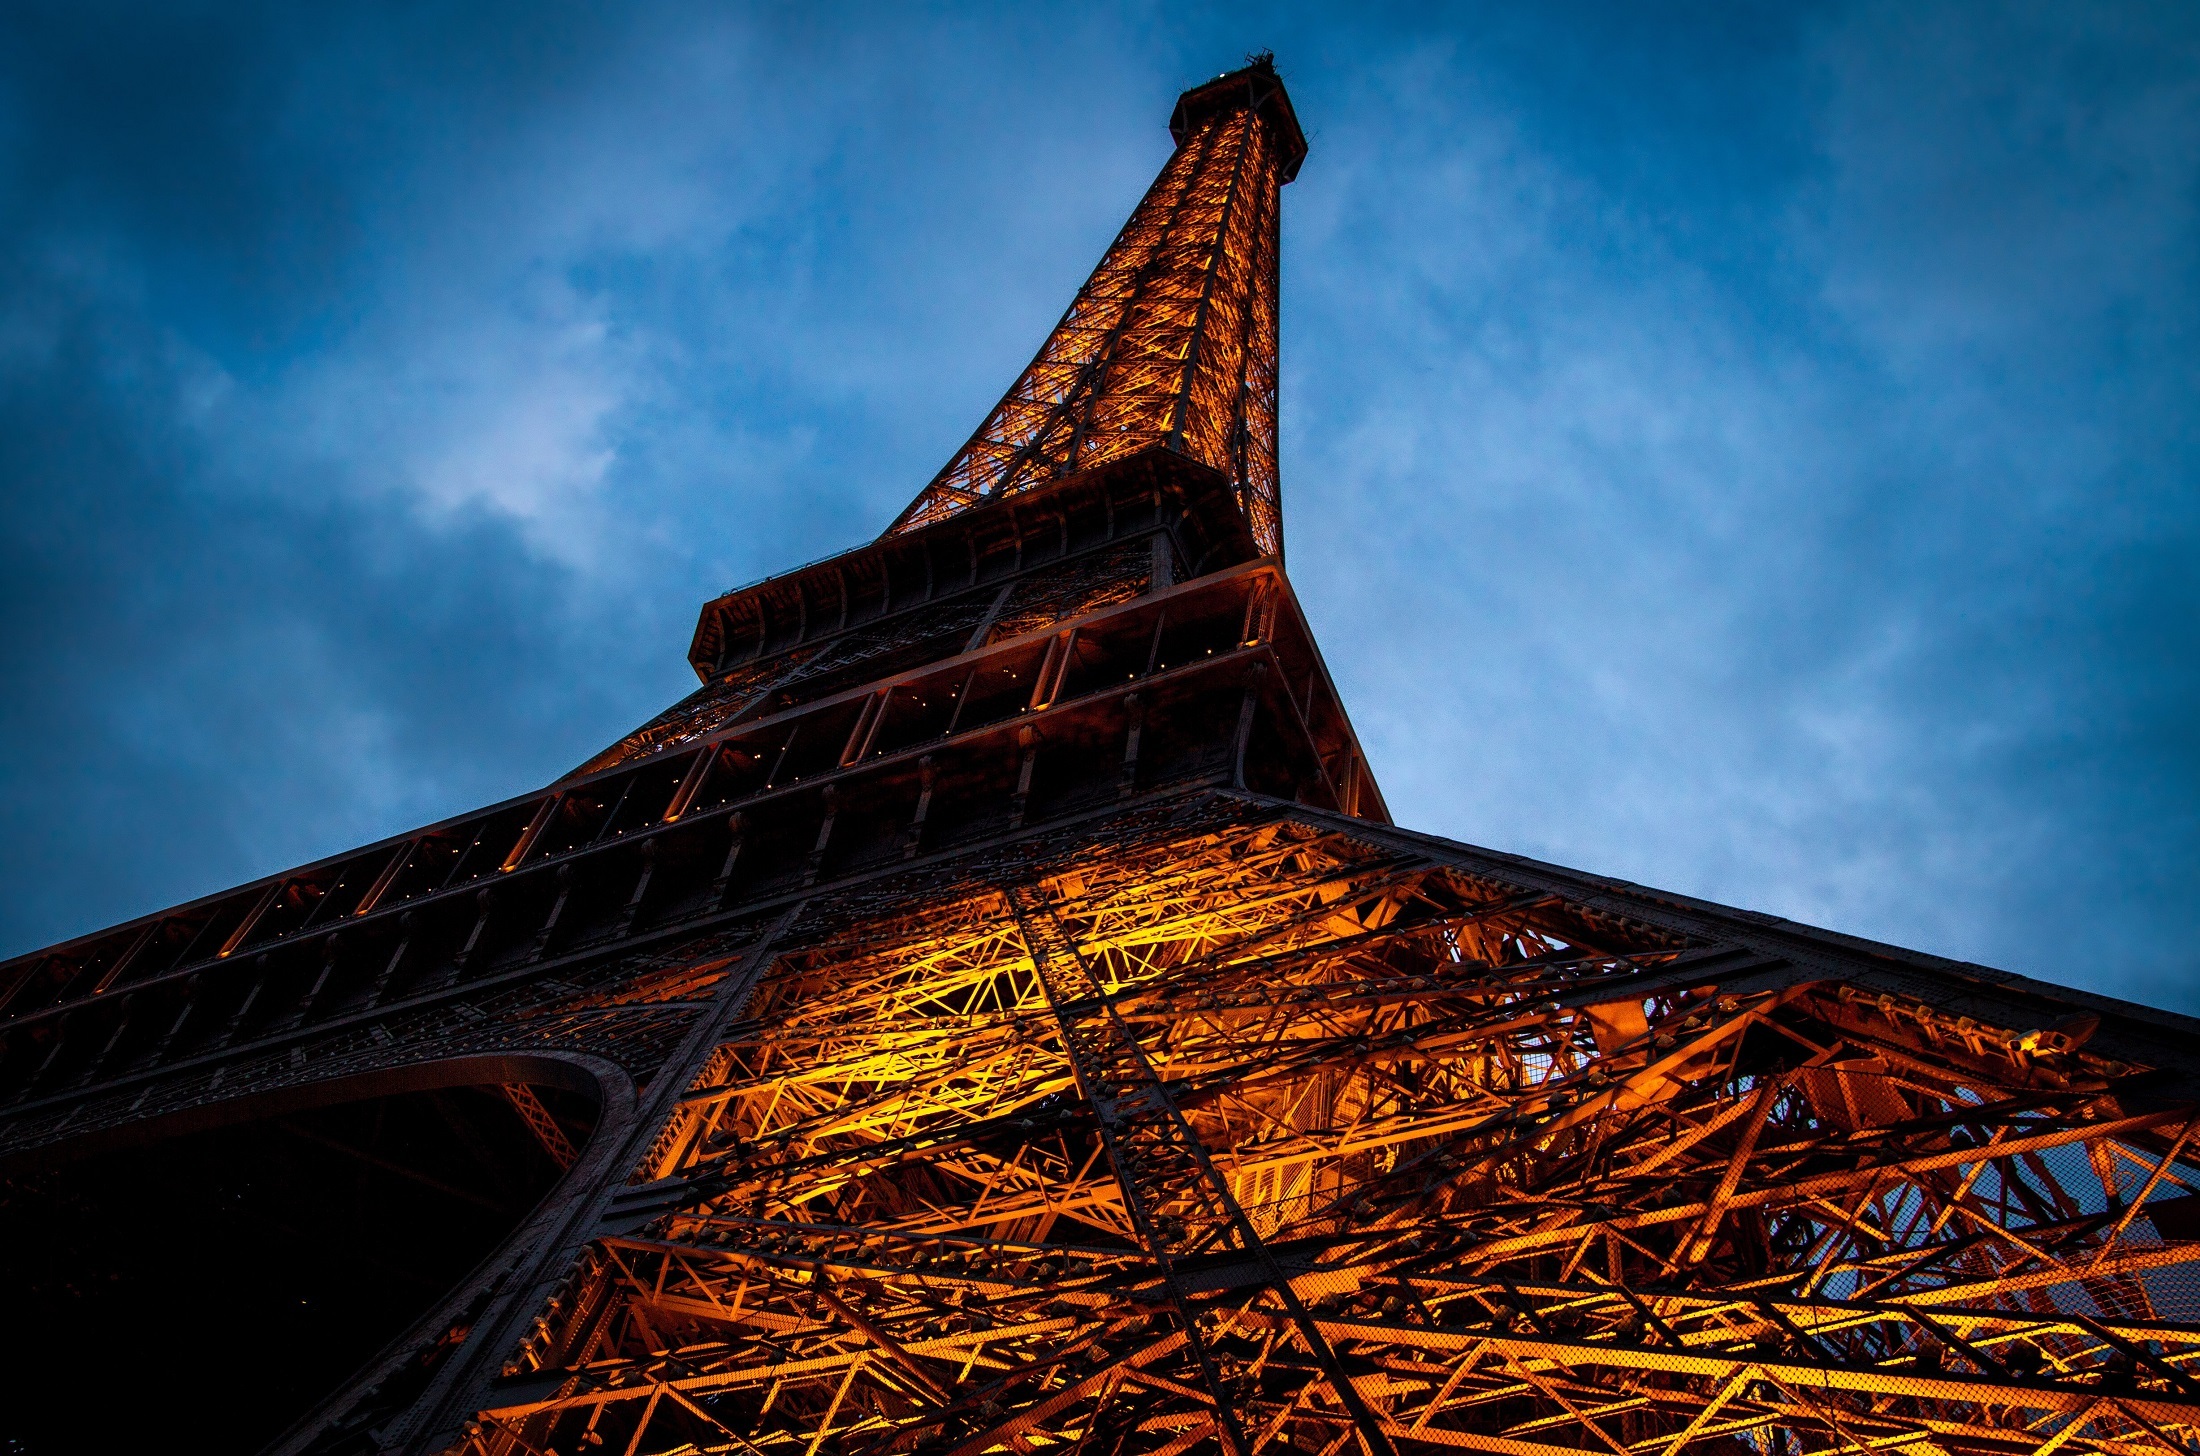
architecture, structure, sky, night, sunlight, city, eiffel tower, paris, monument, cityscape, tourist, dusk, france, europe, evening, reflection, tower, symbol, park, metal, romance, landmark, attraction, temple, spire, tall, iron, famous